Serenicus

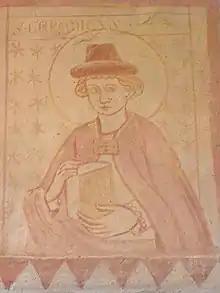
Saint Serenicus shown in the Church of Saint-Céneri-le-Gére

Saint Serenicus ( or) was an Italian Benedictine monk. He was an early evangelist in Normandy, and founded a monastery and a chapel in a village in Orne that later took the name of Saint-Céneri-le-Gérei.